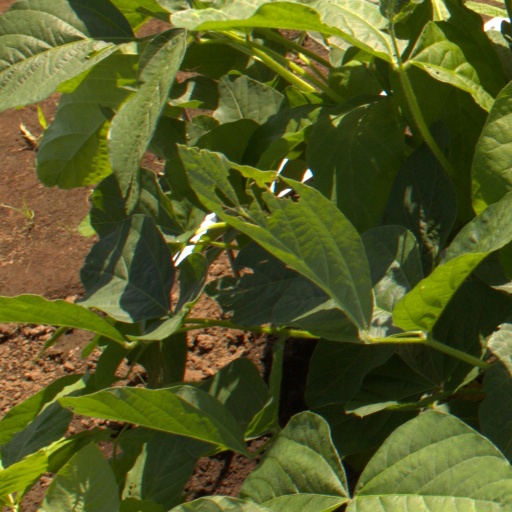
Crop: soybean